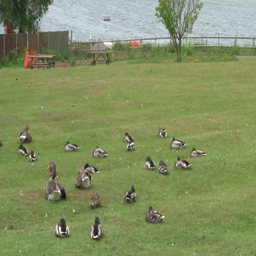
ducks and geese sleeping on the grass by a reservoir